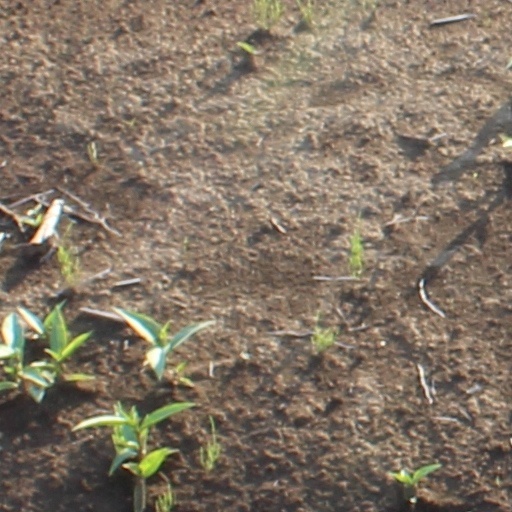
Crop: wheat